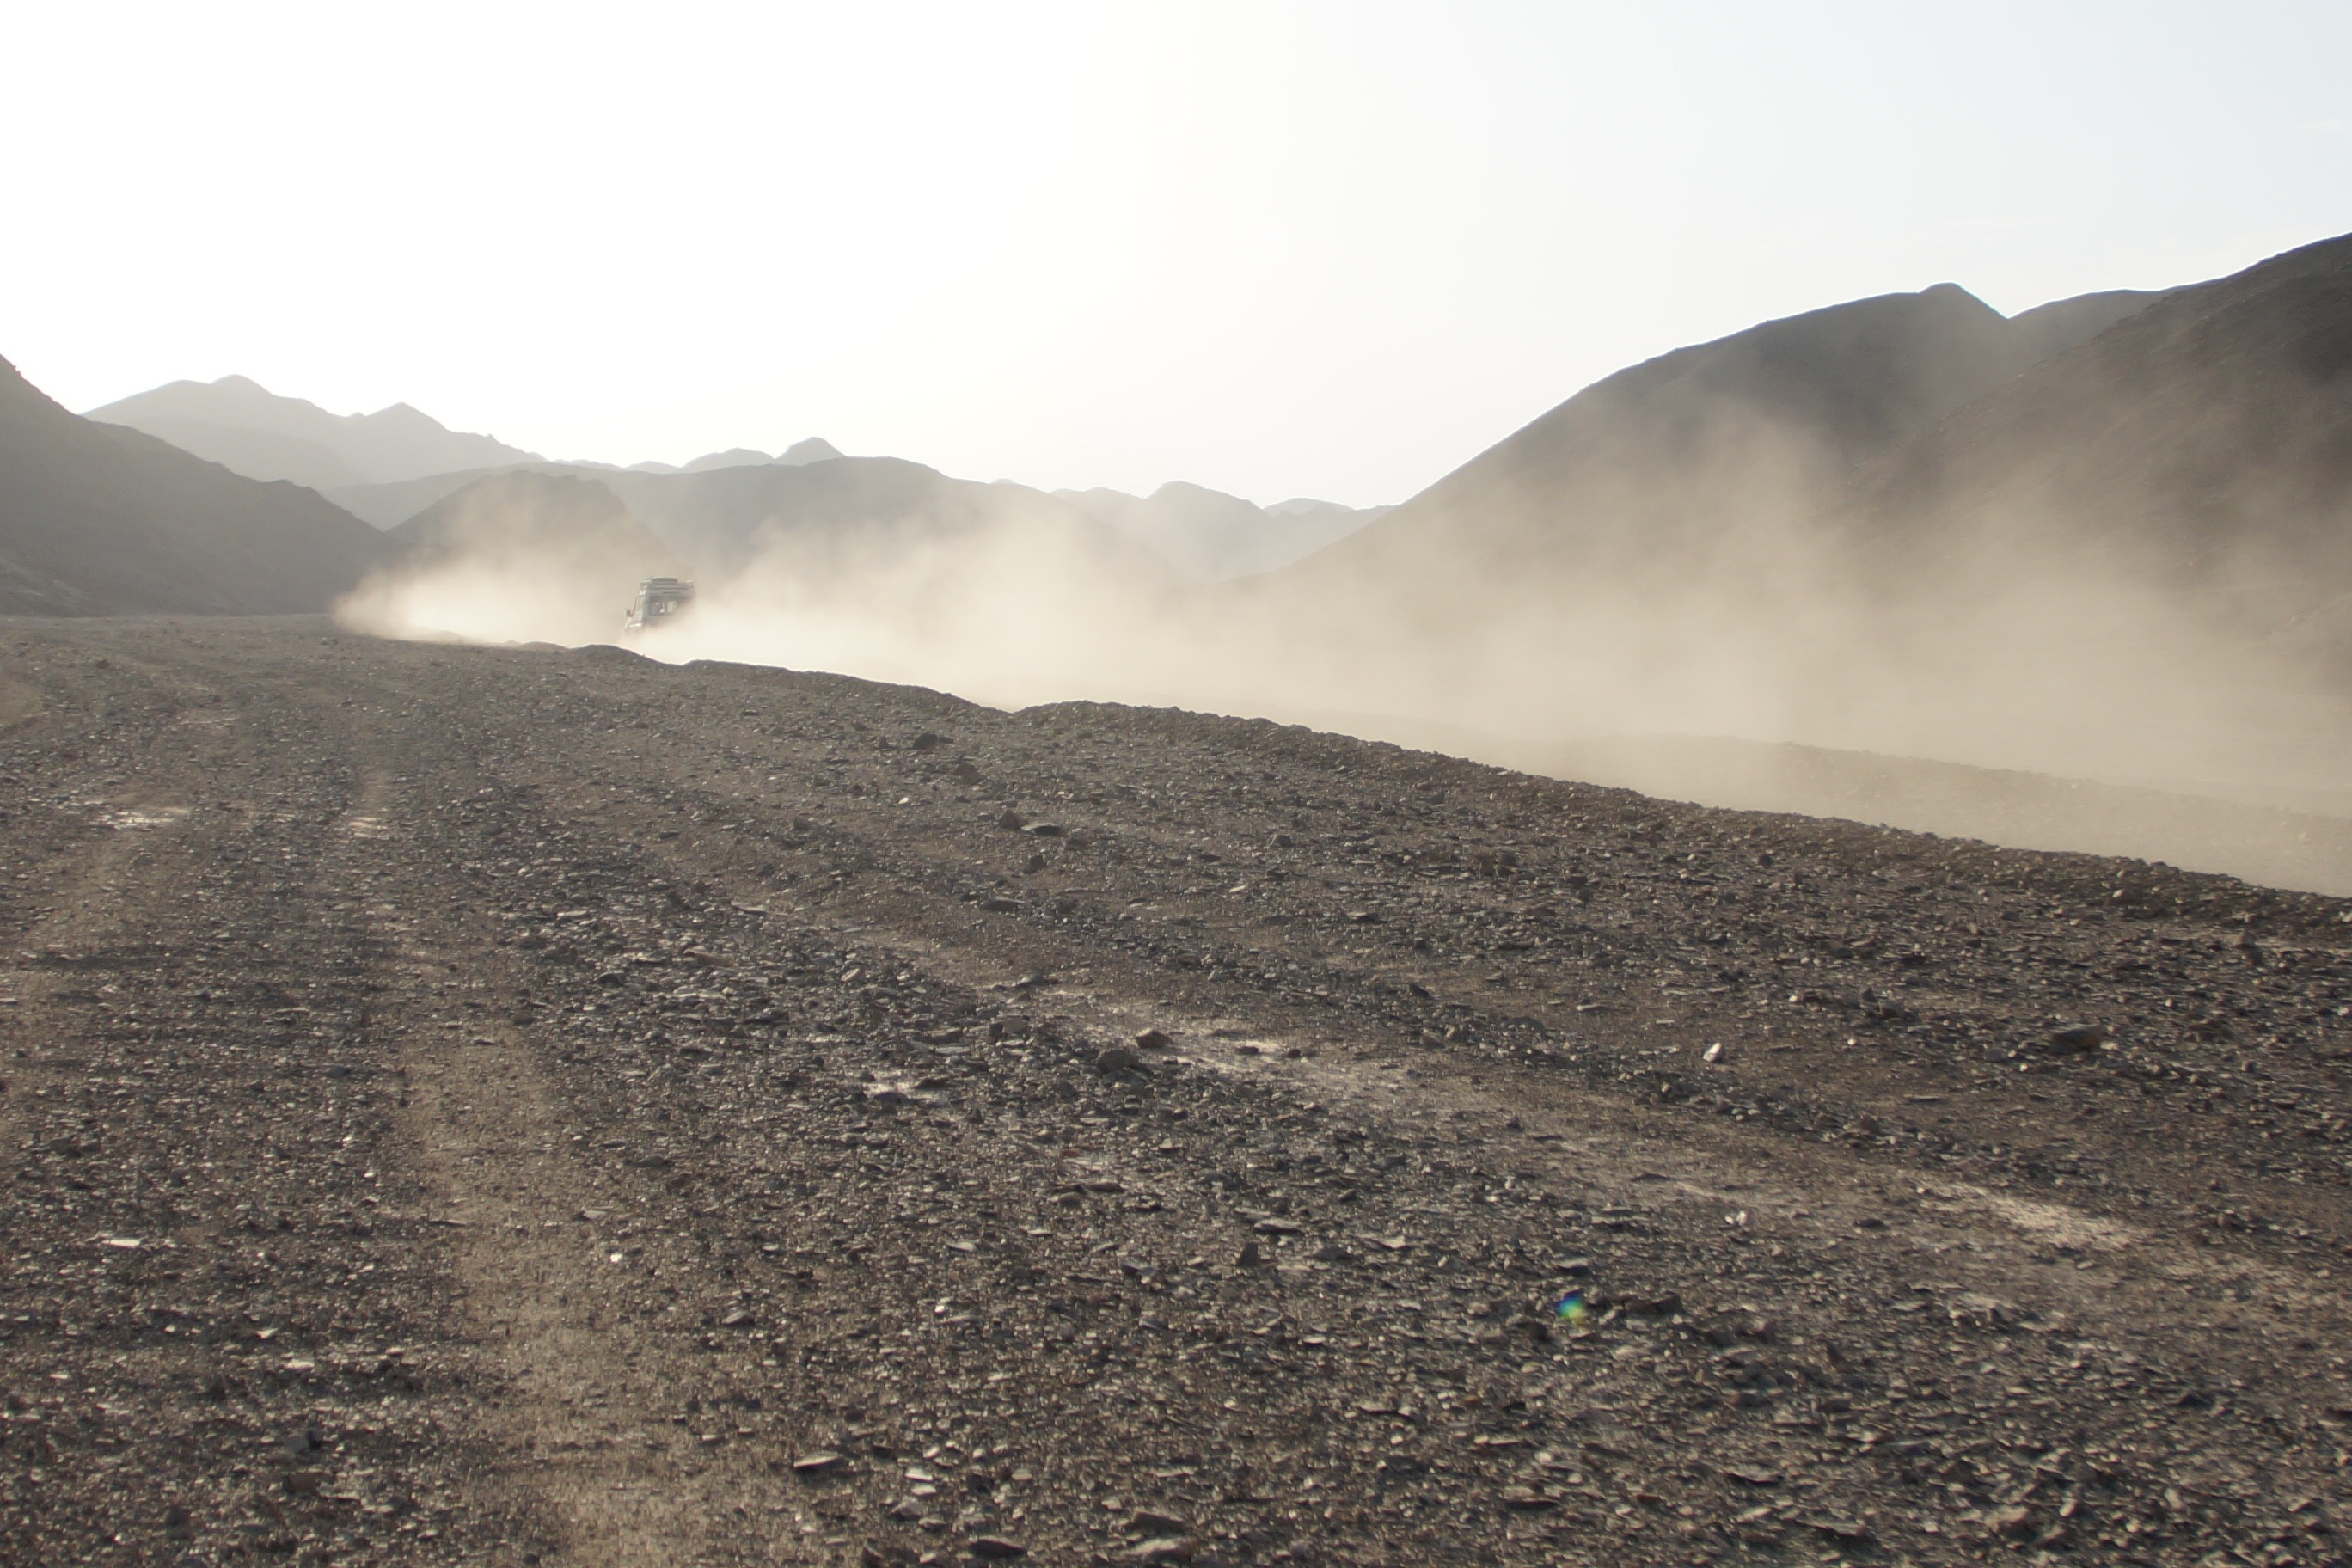
landscape, sand, horizon, mountain, fog, mist, sunlight, morning, hill, desert, jeep, valley, volcano, soil, dust, auto, ride, trip, ridge, egypt, geology, plateau, landform, desert safari, natural environment, geographical feature, atmospheric phenomenon, mountainous landforms, volcanic landform, terrain vehicle